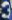
Number: 3